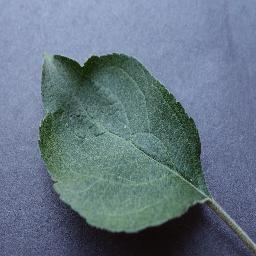
Label: Apple___healthy